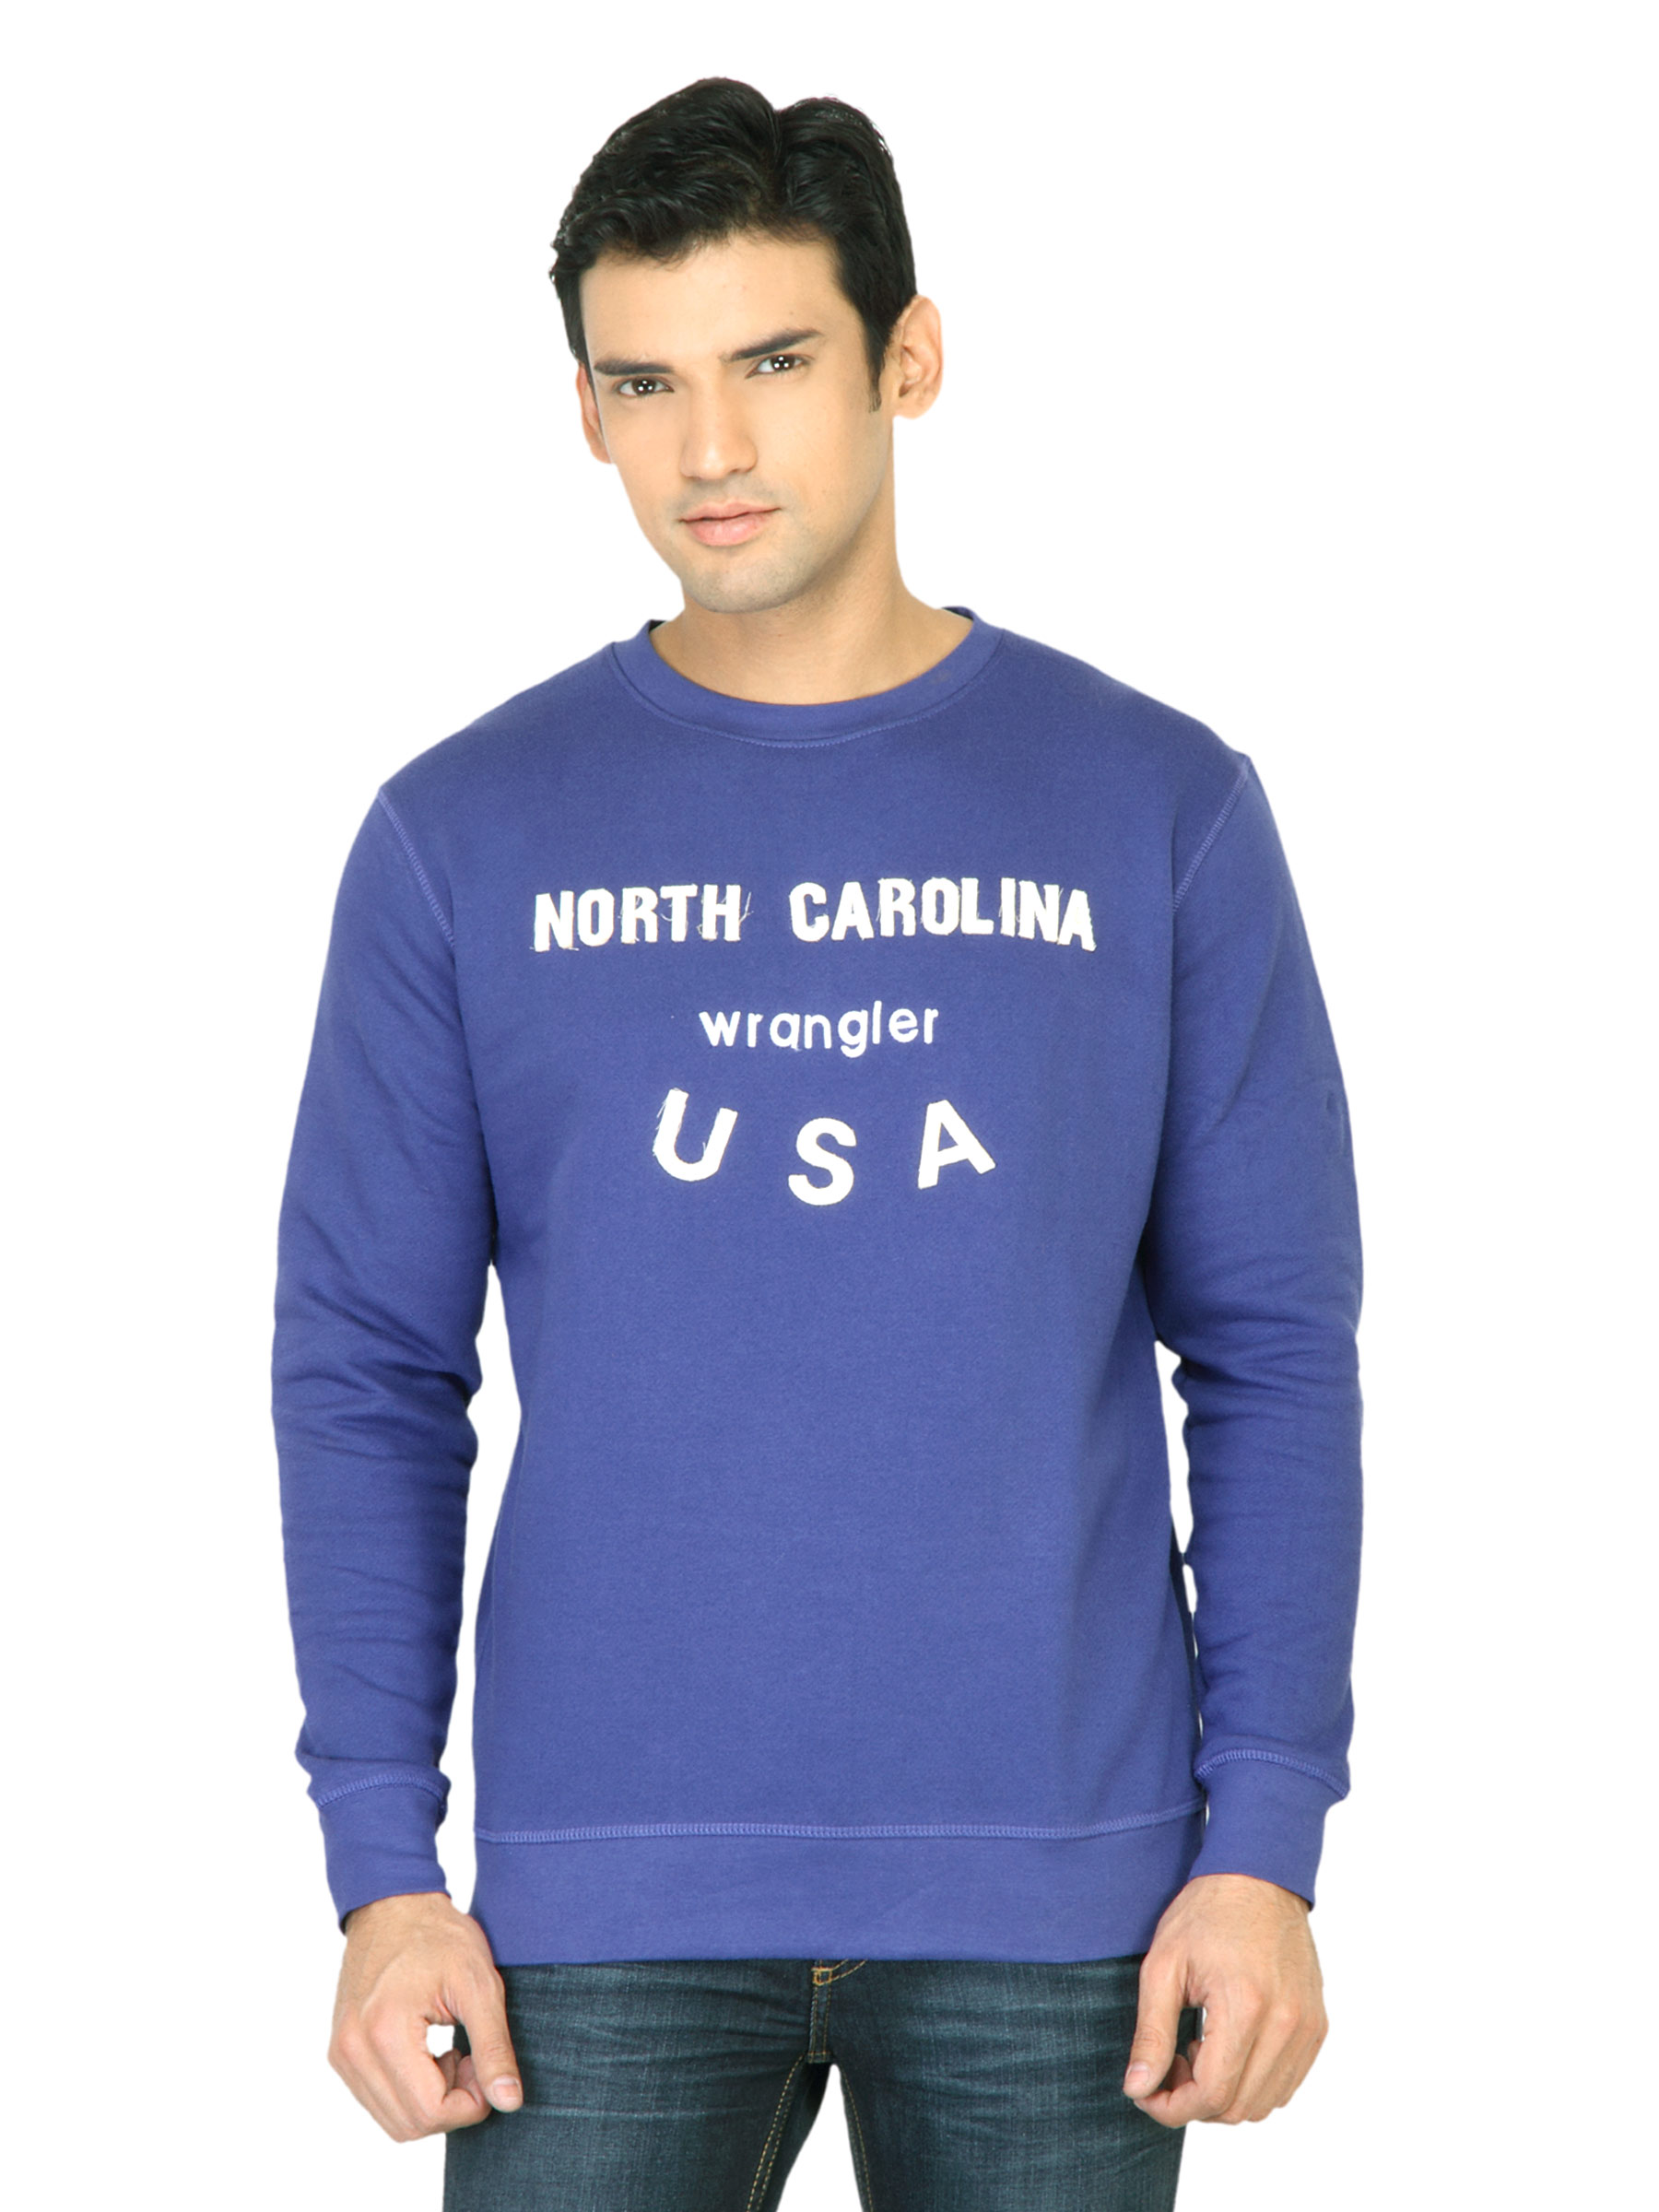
Wrangler Men North Carolina Blue Sweatshirt
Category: Apparel / Topwear / Sweatshirts
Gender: Men
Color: Blue
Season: Fall 2011
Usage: Casual